Card money

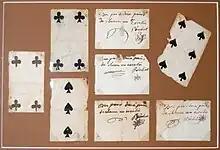
Card money (French Louisiana colony)

During the expansion of the French colony in New France (in what is now Canada) in the 17th century, currency had to be imported from France. When the colony faced insolvency owing to great expenses fighting the Iroquois and a diminishing beaver trade, intendant Jacques de Meulles introduced card money to pay soldiers; this soon spread into general use, including commerce. The introduction of card money allowed the colony to reduce deliveries of specie, which could be lost at sea to weather or attack; no specie could be produced locally owing to a lack of precious metals. The currency caught on, and values equal to 100 "livres" are recorded. Eventually, an estimated two million "livres" in card money is thought to have circulated.